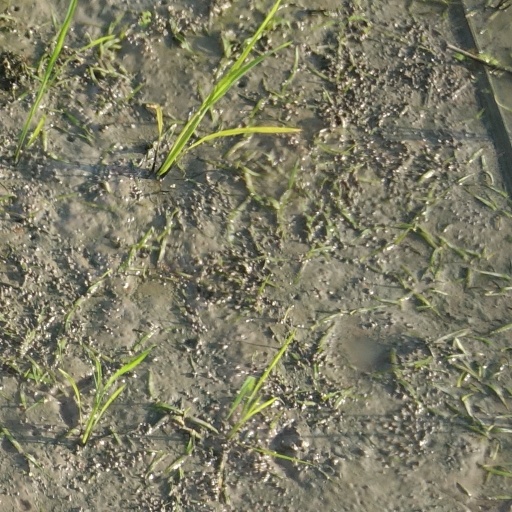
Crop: rice